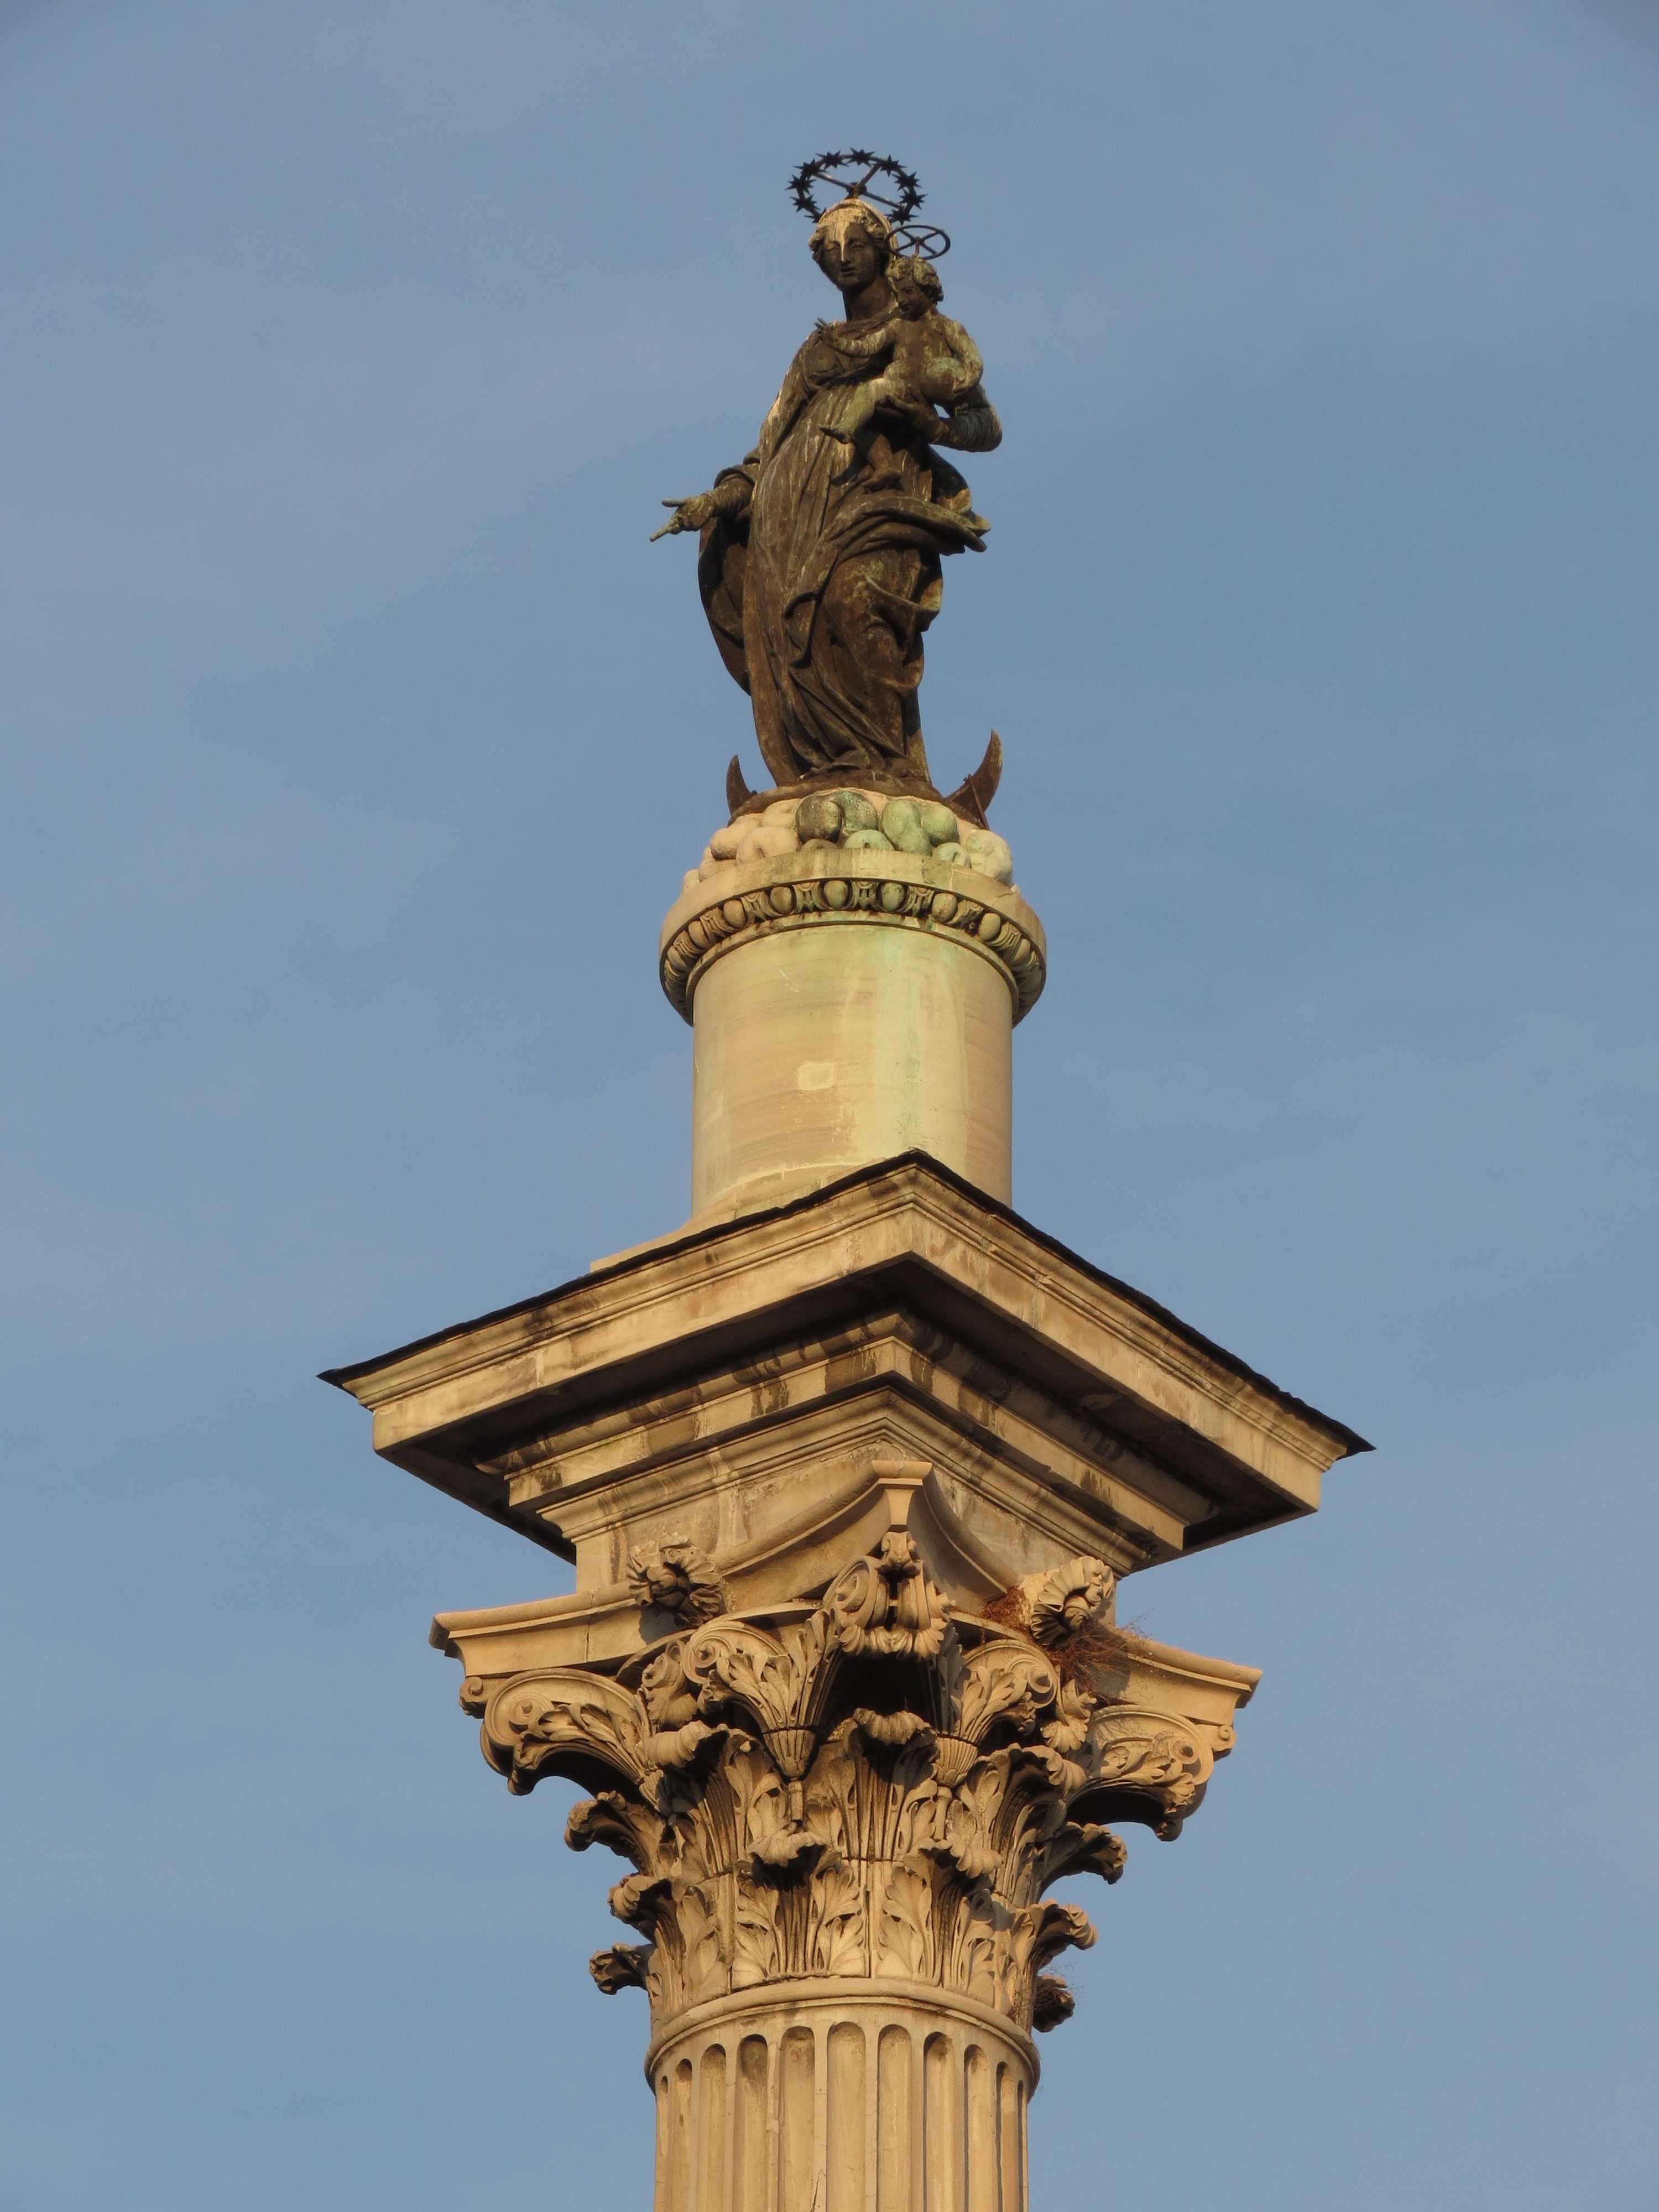
structure, monument, statue, column, tower, landmark, clock tower, bell tower, sculpture, rome, temple, spire, steeple, ancient history, colonna della pace